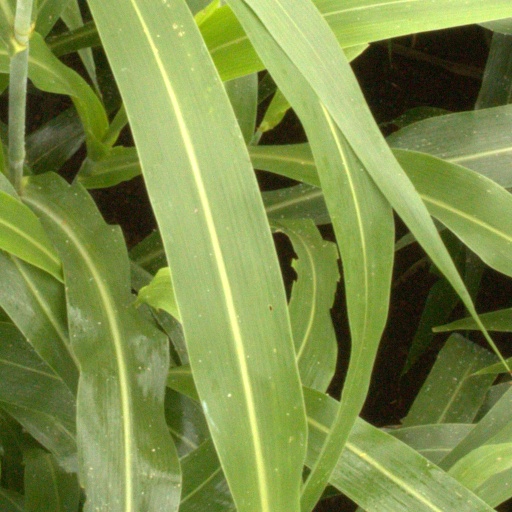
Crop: sorghum